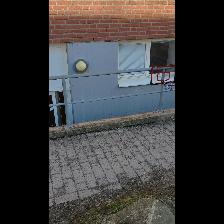
Label: NonHuman